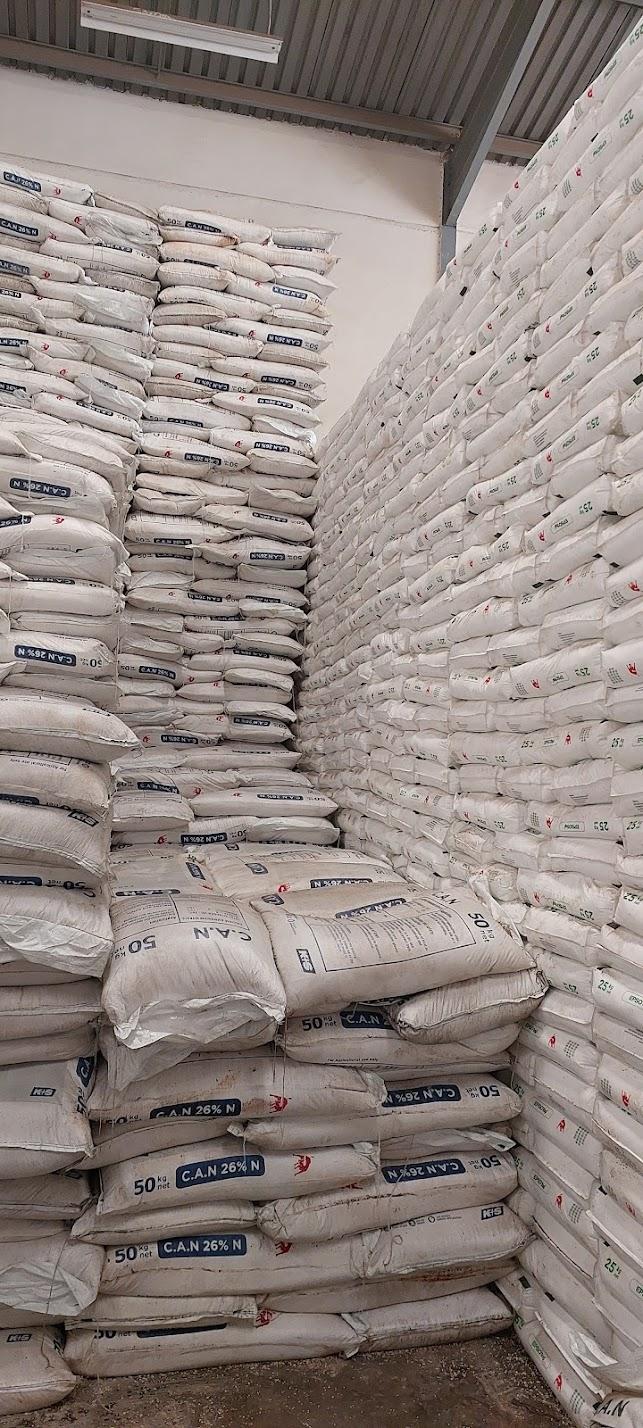
Mifuko ya mbolea ya rangi nyeupe na ukubwa tofauti yamepangwa vizuri ikiwa ni mfano wa pembejeo zinazopatikana kwenye maduka ya pembejeo za kilimo na dawa za mifugo. Mbolea hizi hutumika kuongeza rutuba kwenye udongo na kusaidia ukuaji bora wa mimea hivyo kuleta mazao mengi na yenye ubora.